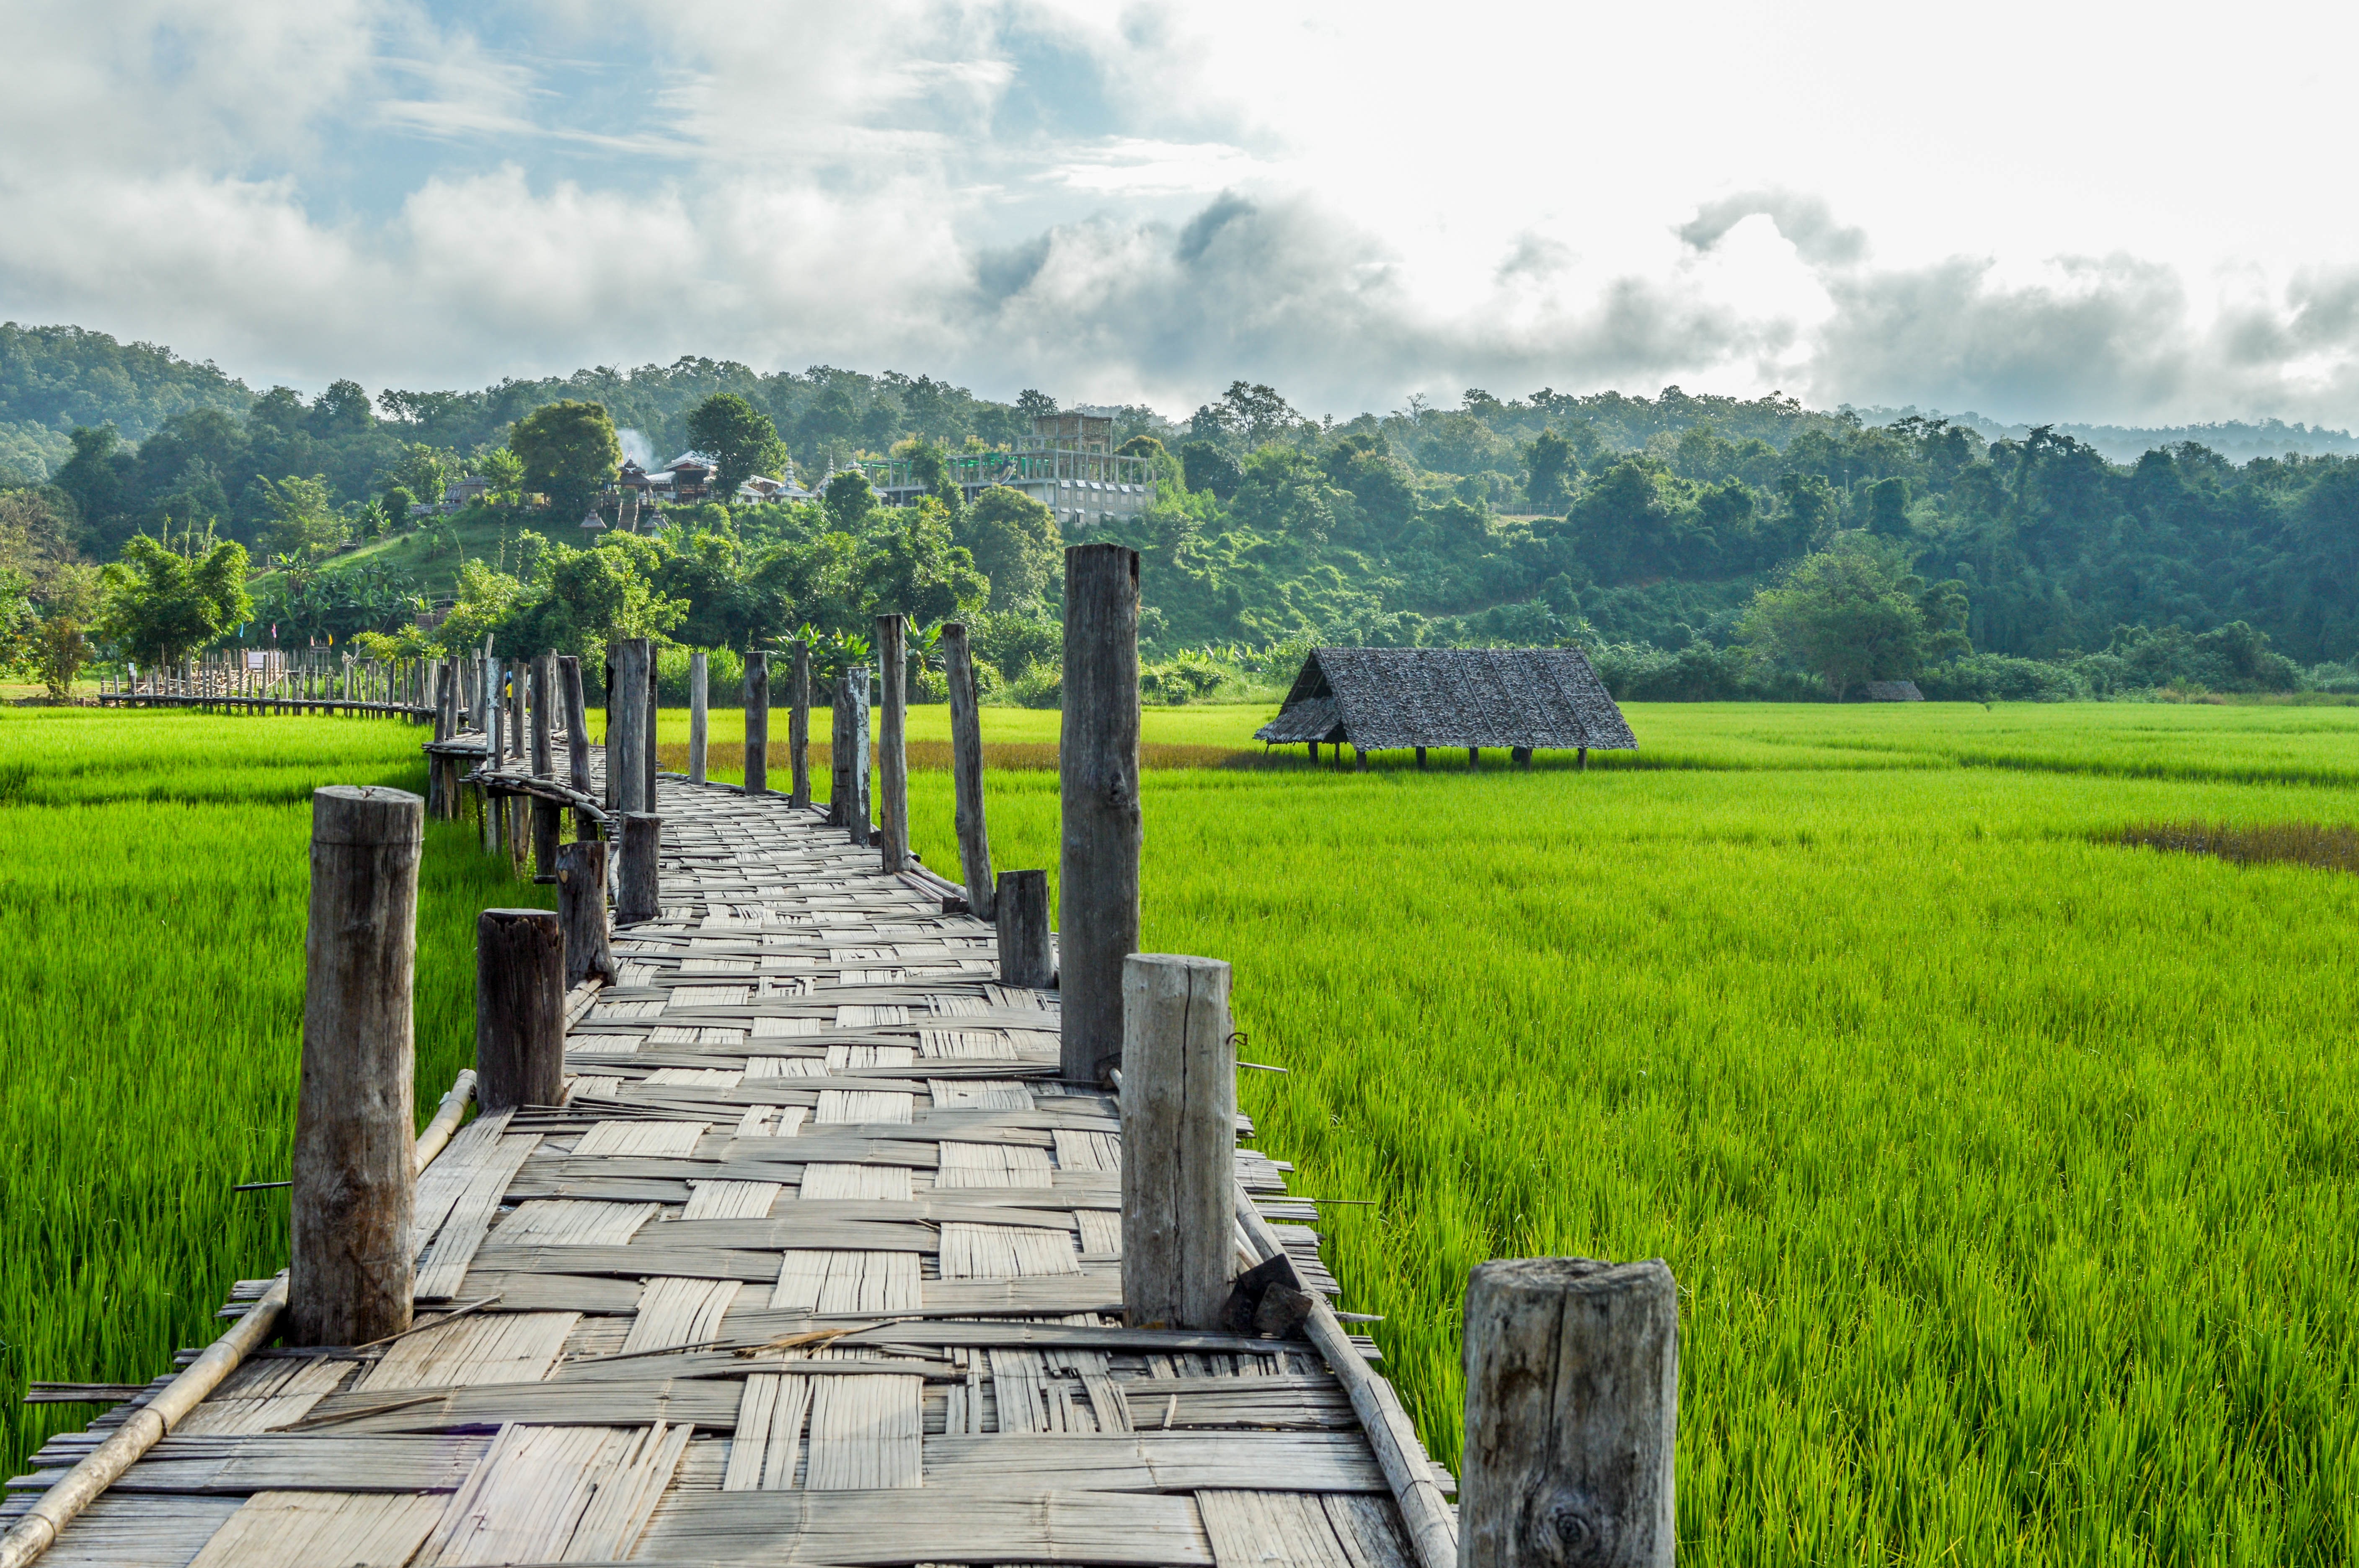
landscape, tree, grass, field, meadow, hill, green, agriculture, rural area, paddy field, geographical feature